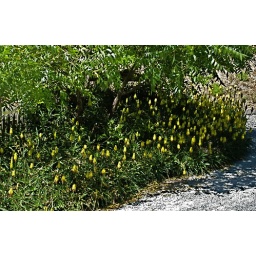
yellow hot pokers glowing in the shade of an old tree